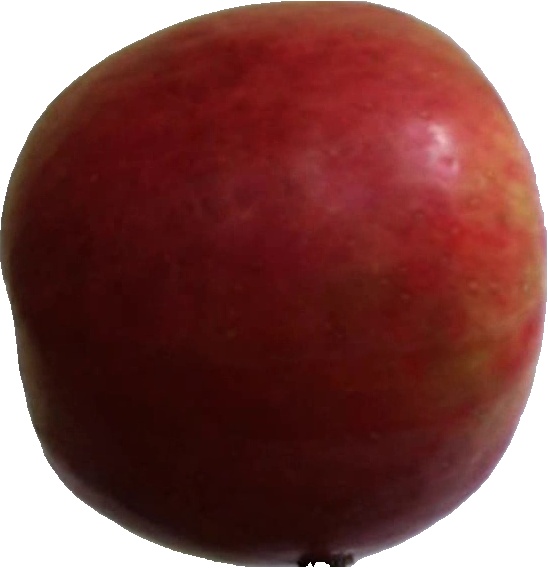
Label: apple_crimson_snow_1